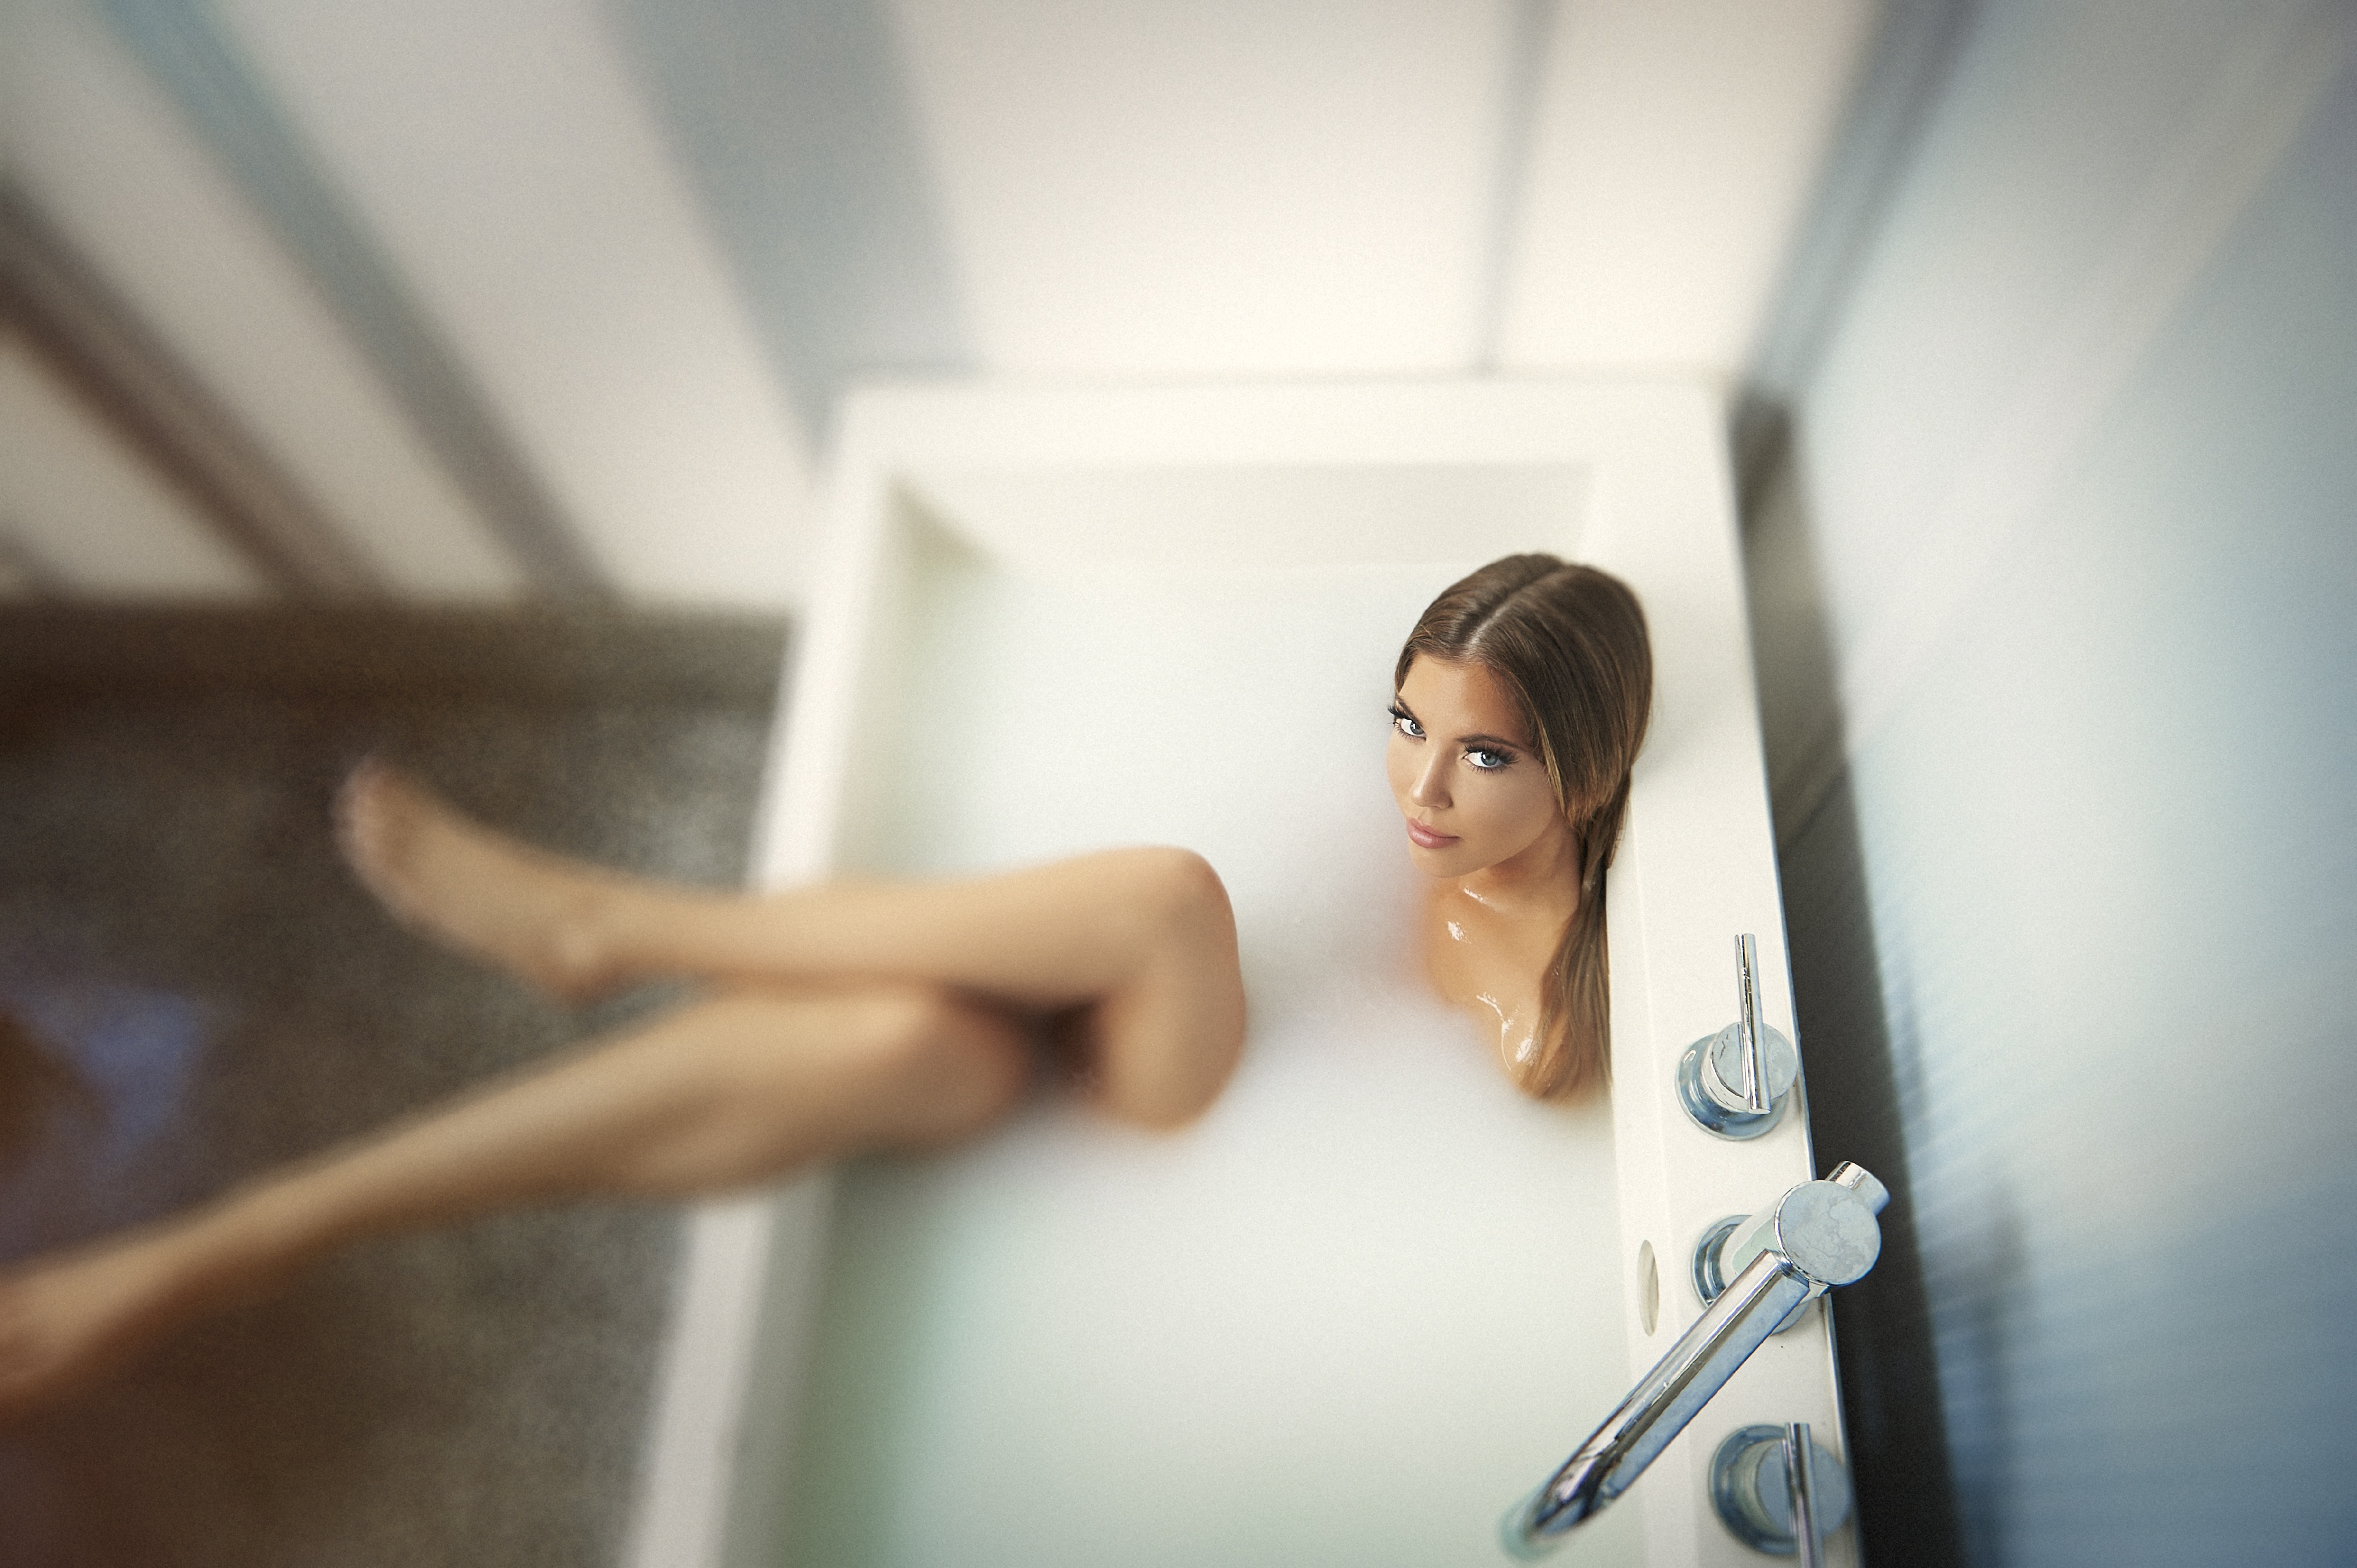
women, lady, model, person, photography, wallpaper, glasses, flash photography, dress, eyelash, happy, elbow, wood, eyewear, waist, door, audio equipment, human leg, thigh, vehicle door, brown hair, fashion design, bridal clothing, ceiling, reflection, sitting, metal, room, photo shoot, portrait photography, leisure